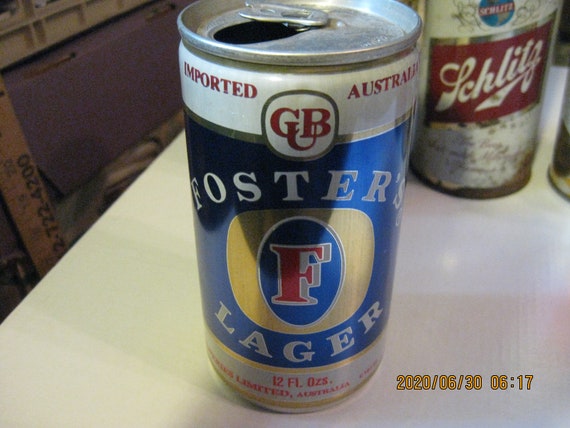
Label: metal